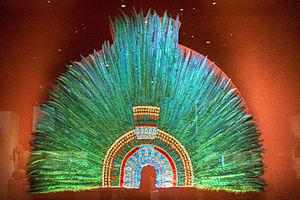
La plumería, ou artisanat de la plume, est une technique artistique et décorative importante des périodes préhispanique et coloniale de l'actuel Mexique. Bien que les plumes soient appréciées et que les œuvres de plumes soient créées dans le monde entier, celles réalisées par les spécialistes, appelés amantecas, impressionnent les conquérants espagnols, ce qui permet un échange créatif avec l'Europe. Des pièces de plumes prennent des motifs européens au Mexique. Les plumes et les travaux de plumes sont devenus très recherchés par les Européens. L âge d'or de cette technique en tant qu'art est de la veille de la conquête espagnole à environ un siècle plus tard. Au début du XVIIᵉ siècle, il commence à décliner en raison de la mort des anciens maîtres, de la disparition des oiseaux qui fournissent des plumes fines et de la dépréciation du travail artisanal indigène. Les travaux de plumes, en particulier la création de « mosaïques » ou de « peintures » principalement d'images religieuses, restent remarqués par les Européens jusqu'au XIXᵉ siècle, mais au XXᵉ siècle, le peu qui reste est devenu un artisanat, malgré les efforts pour le faire revivre.